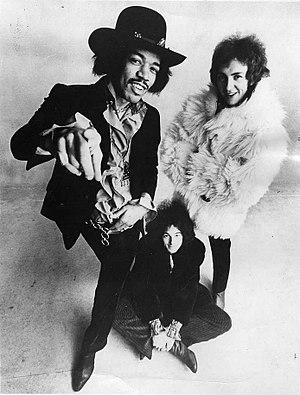
Are You Experienced est le premier album du groupe The Jimi Hendrix Experience, sorti en 1967.
Band of Gypsys est un album live de Jimi Hendrix enregistré le 1ᵉʳ janvier 1970 au Fillmore East de New York et publié le 25 mars 1970.
L'acid rock est un genre de rock psychédélique caractérisé par l'improvisation, de longs solos instrumentaux et peu de paroles.
La chronologie du rock, présente les principaux événements de ce genre musical et des différents courants qui en sont issus.